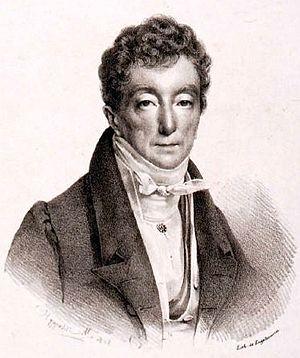
Pierre-Gabriel Gardel est un danseur et maître de ballet français, né à Nancy le 4 février 1758 et mort à Paris le 18 octobre 1840. Il est le frère de Maximilien Gardel.
Cette page concerne les événements qui se sont produits au dix-huitième siècle en Lorraine.